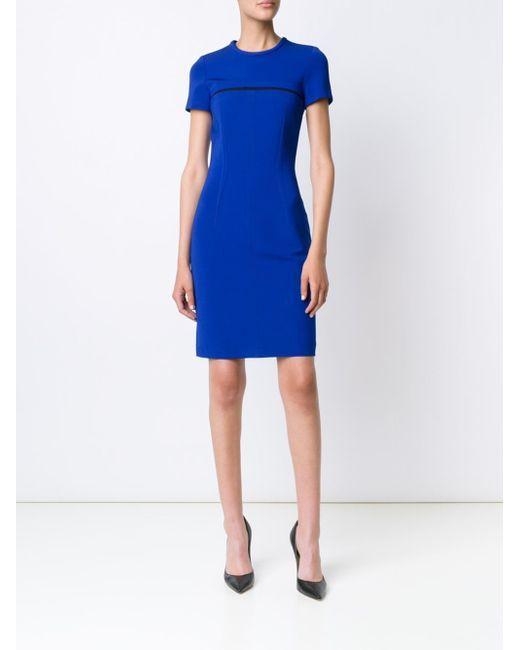
Körperbetontes kurzes sexy blaues Kleid mit Büroschuhen mit hohem Absatz, schwarz